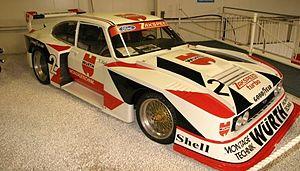
La Ford Capri est un modèle de voiture coupé du constructeur automobile Ford fabriquée de 1962 à 1986 par Ford Europe.
Zakspeed a participé au championnat du monde de Formule 1 de 1985 à 1989. En 53 qualifications en GP, l'écurie a inscrit un maigre total de 2 points.
Klaus Niedzwiedz, né le 24 février 1951 à Dortmund, est un pilote automobile allemand de compétitions sur circuits pour voitures de Tourisme et de Grand Tourisme.
Le Deutsche Rennsport Meisterschaft est un championnat automobile organisé de 1972 à 1985 en Allemagne. Il est considéré comme le prédécesseur du Deutsche Tourenwagen Meisterschaft, créé en 1984 et devenu Deutsche Tourenwagen Masters en 2000, et également comme le successeur du Deutsche Automobil Rundstrecken Meisterschaft, disputé de 1960 à 1971.